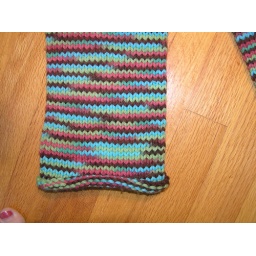
under the sea berries field of grass and gingerbread house 023